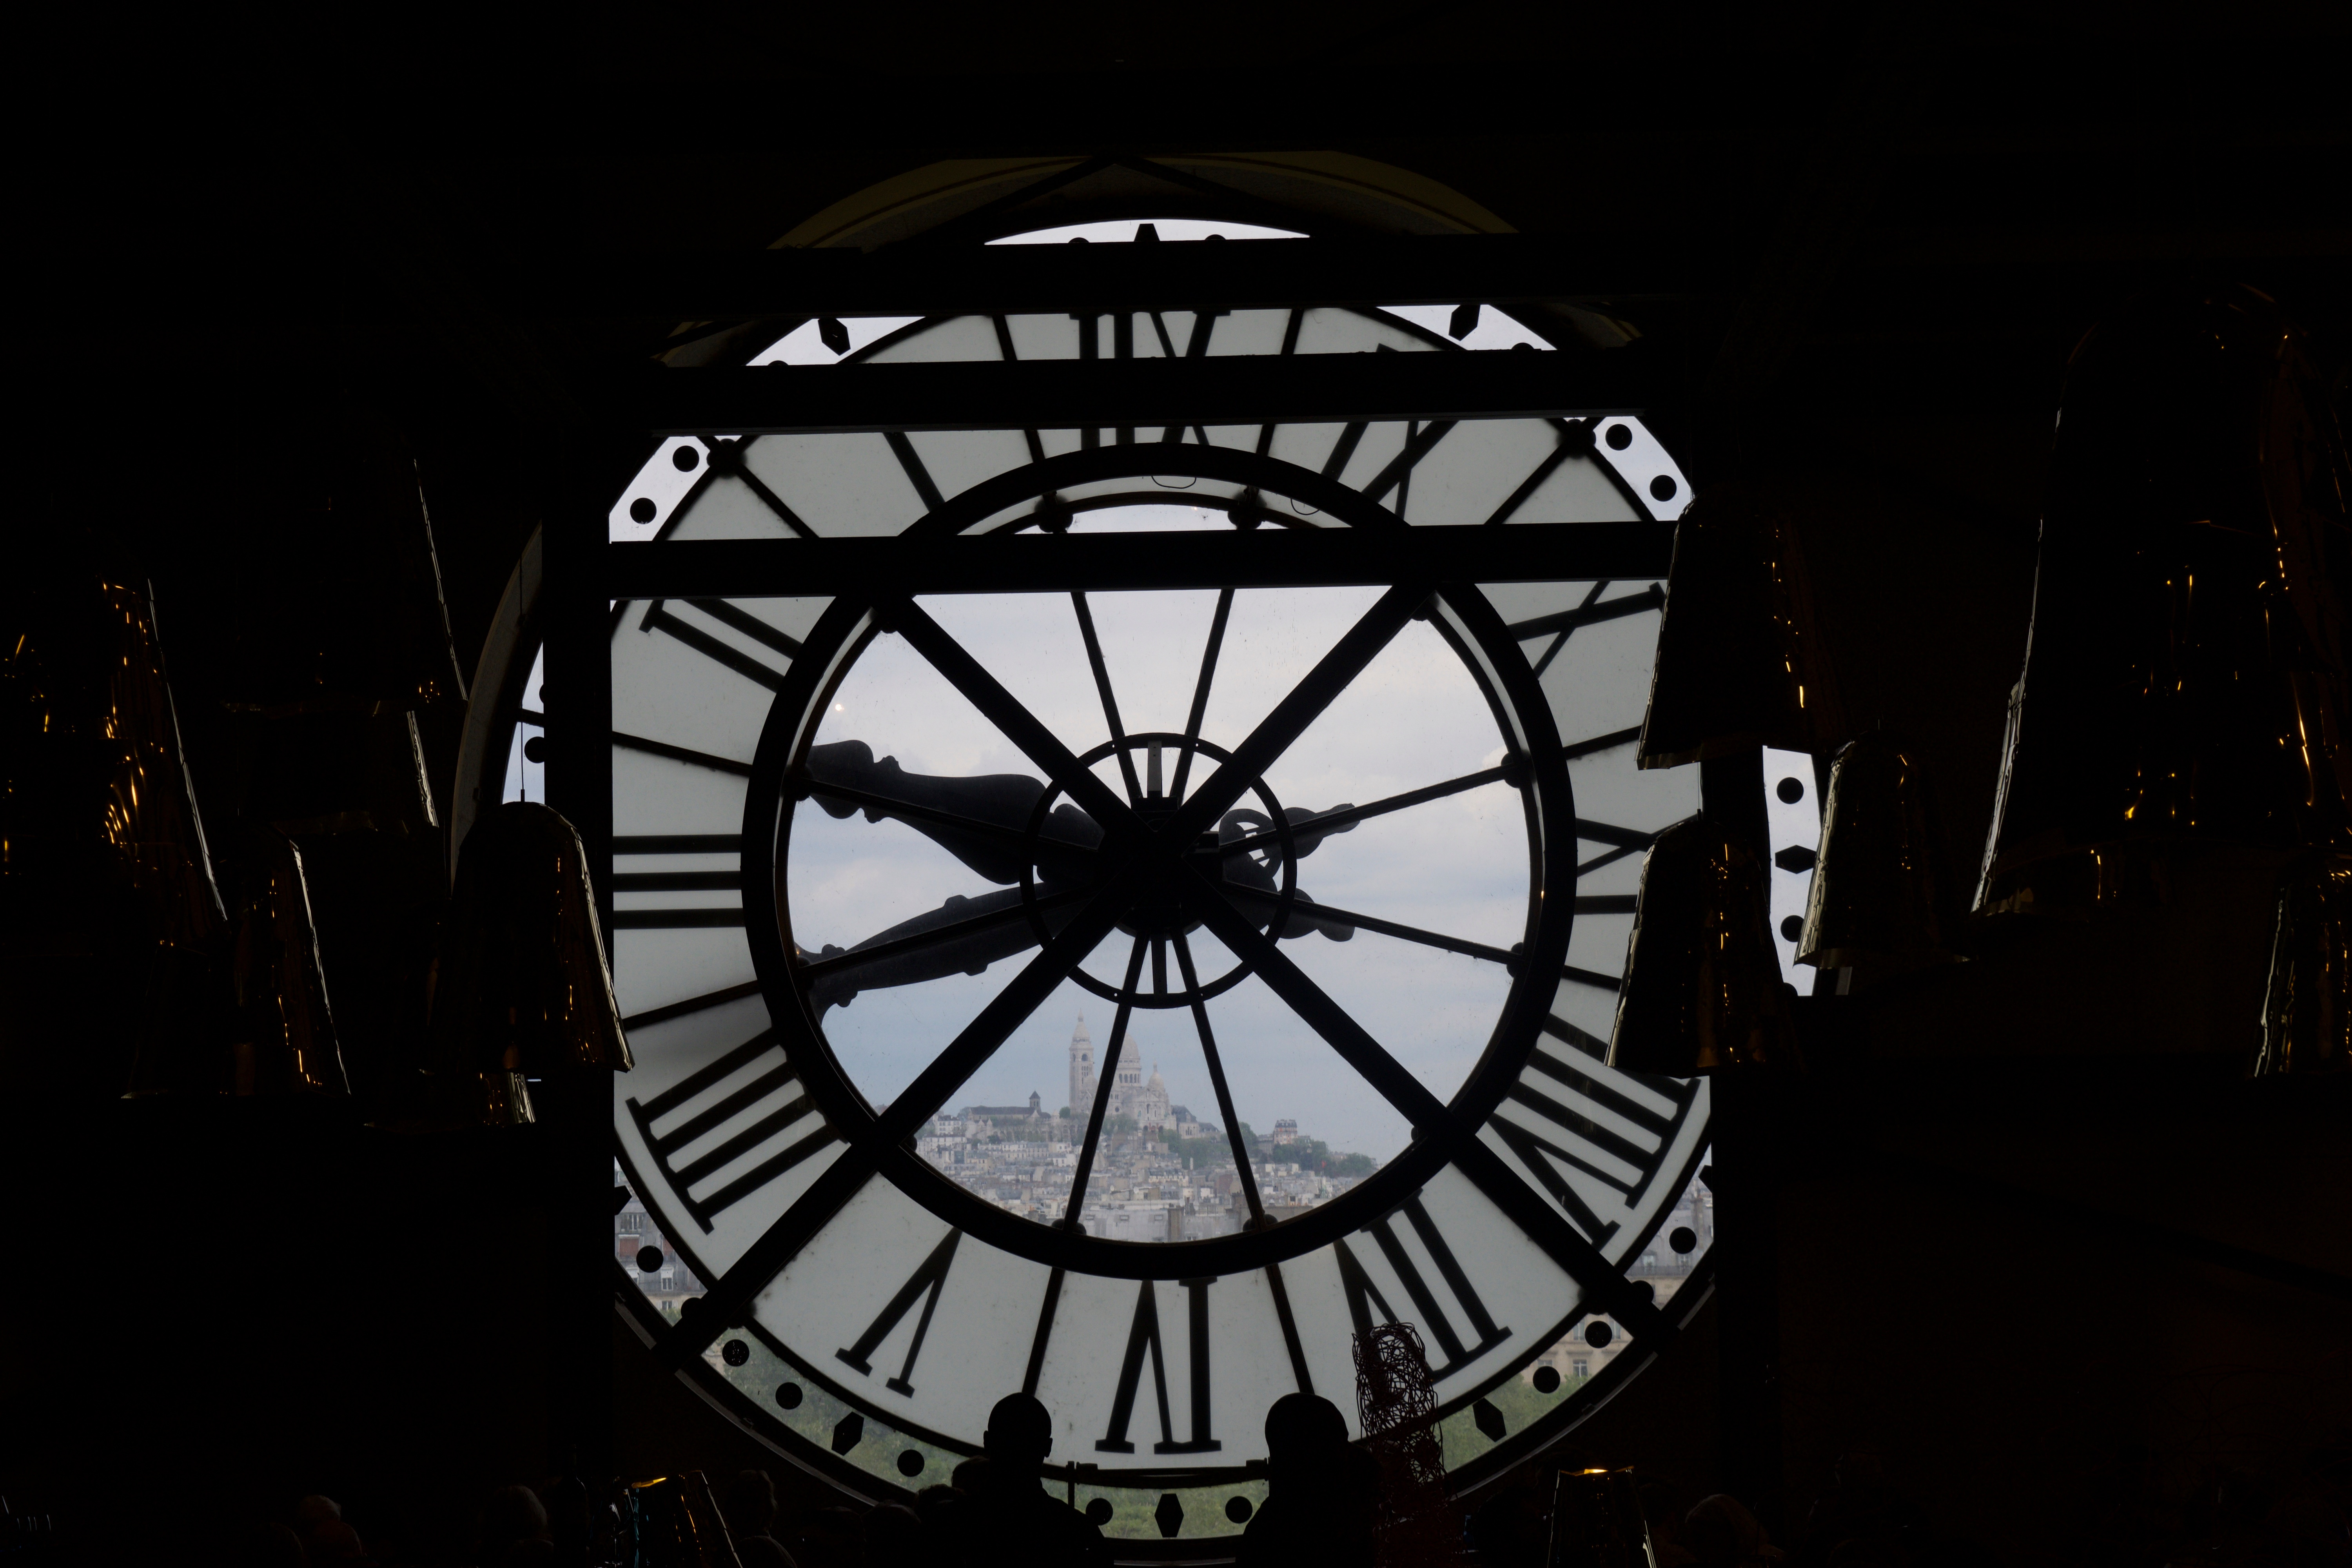
light, night, ferris wheel, darkness, lighting, symmetry, dome